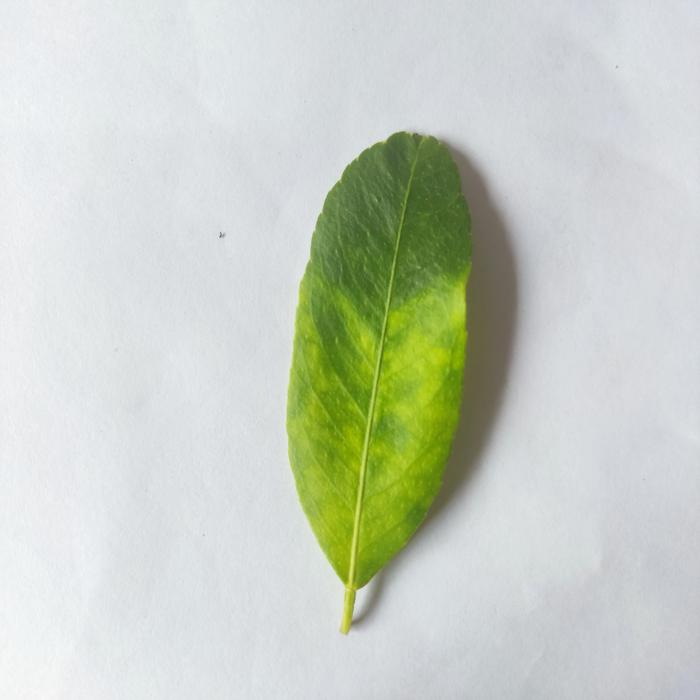
Crop: Lemon
Leaf condition: Citrus